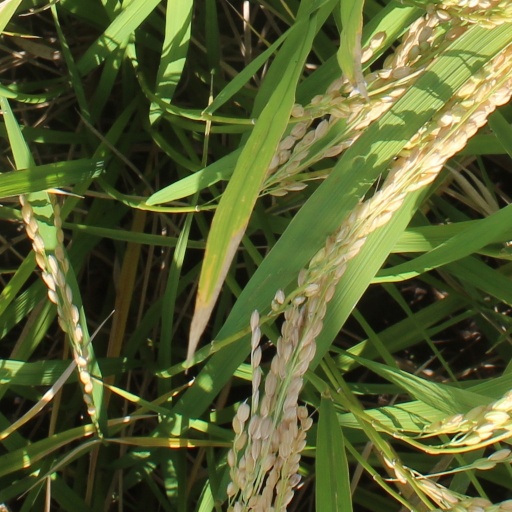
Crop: rice